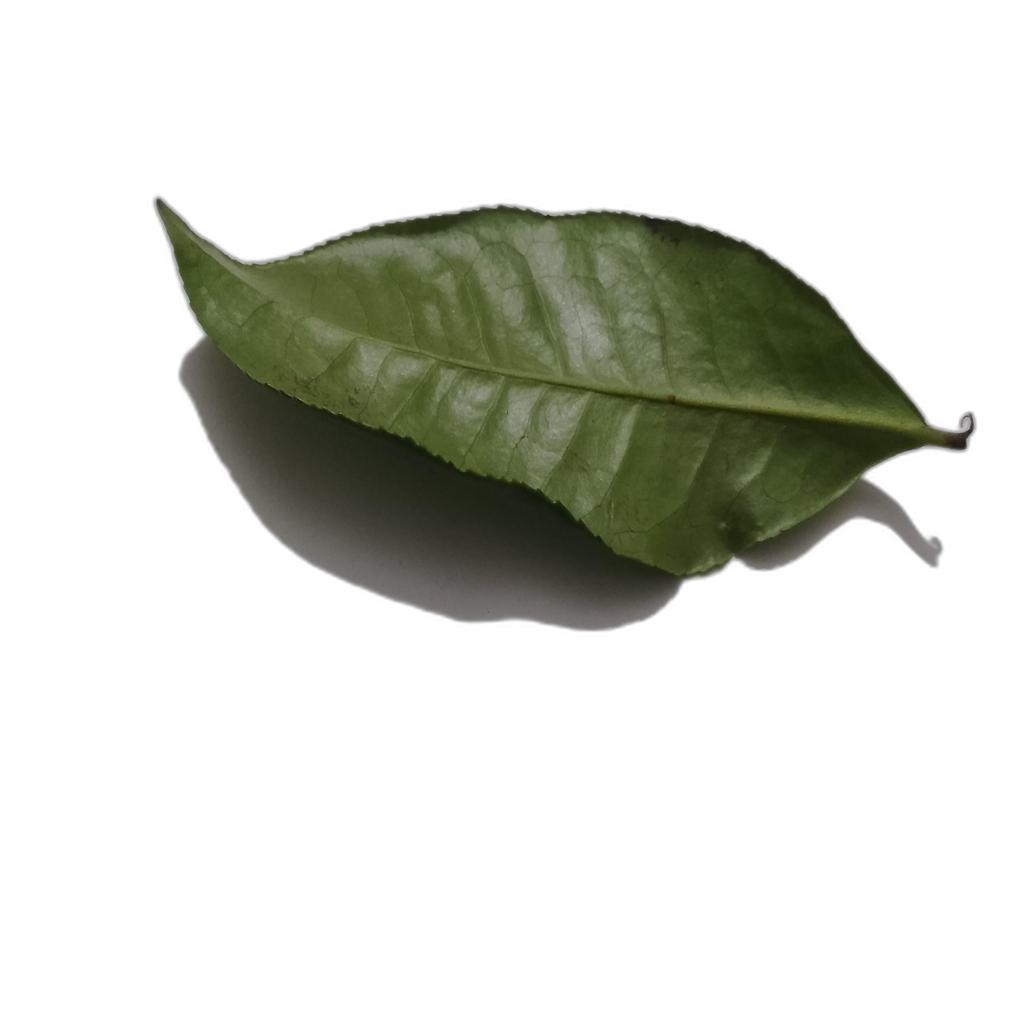
Label: Healthy